History of Liberia

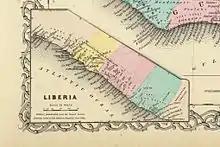
Map of Liberia 1856

Politically, Liberia was dominated by two political parties. The Americo-Liberians had limited the franchise to prevent indigenous Liberians from voting in elections. The Liberian Party (later the Republican Party), was supported primarily by mixed-race African Americans from poorer backgrounds, while the True Whig Party received much of its following from richer blacks. From the first presidential election in 1847, the Liberian Party held political dominance. It used its position of power to attempt to cripple its opposition.